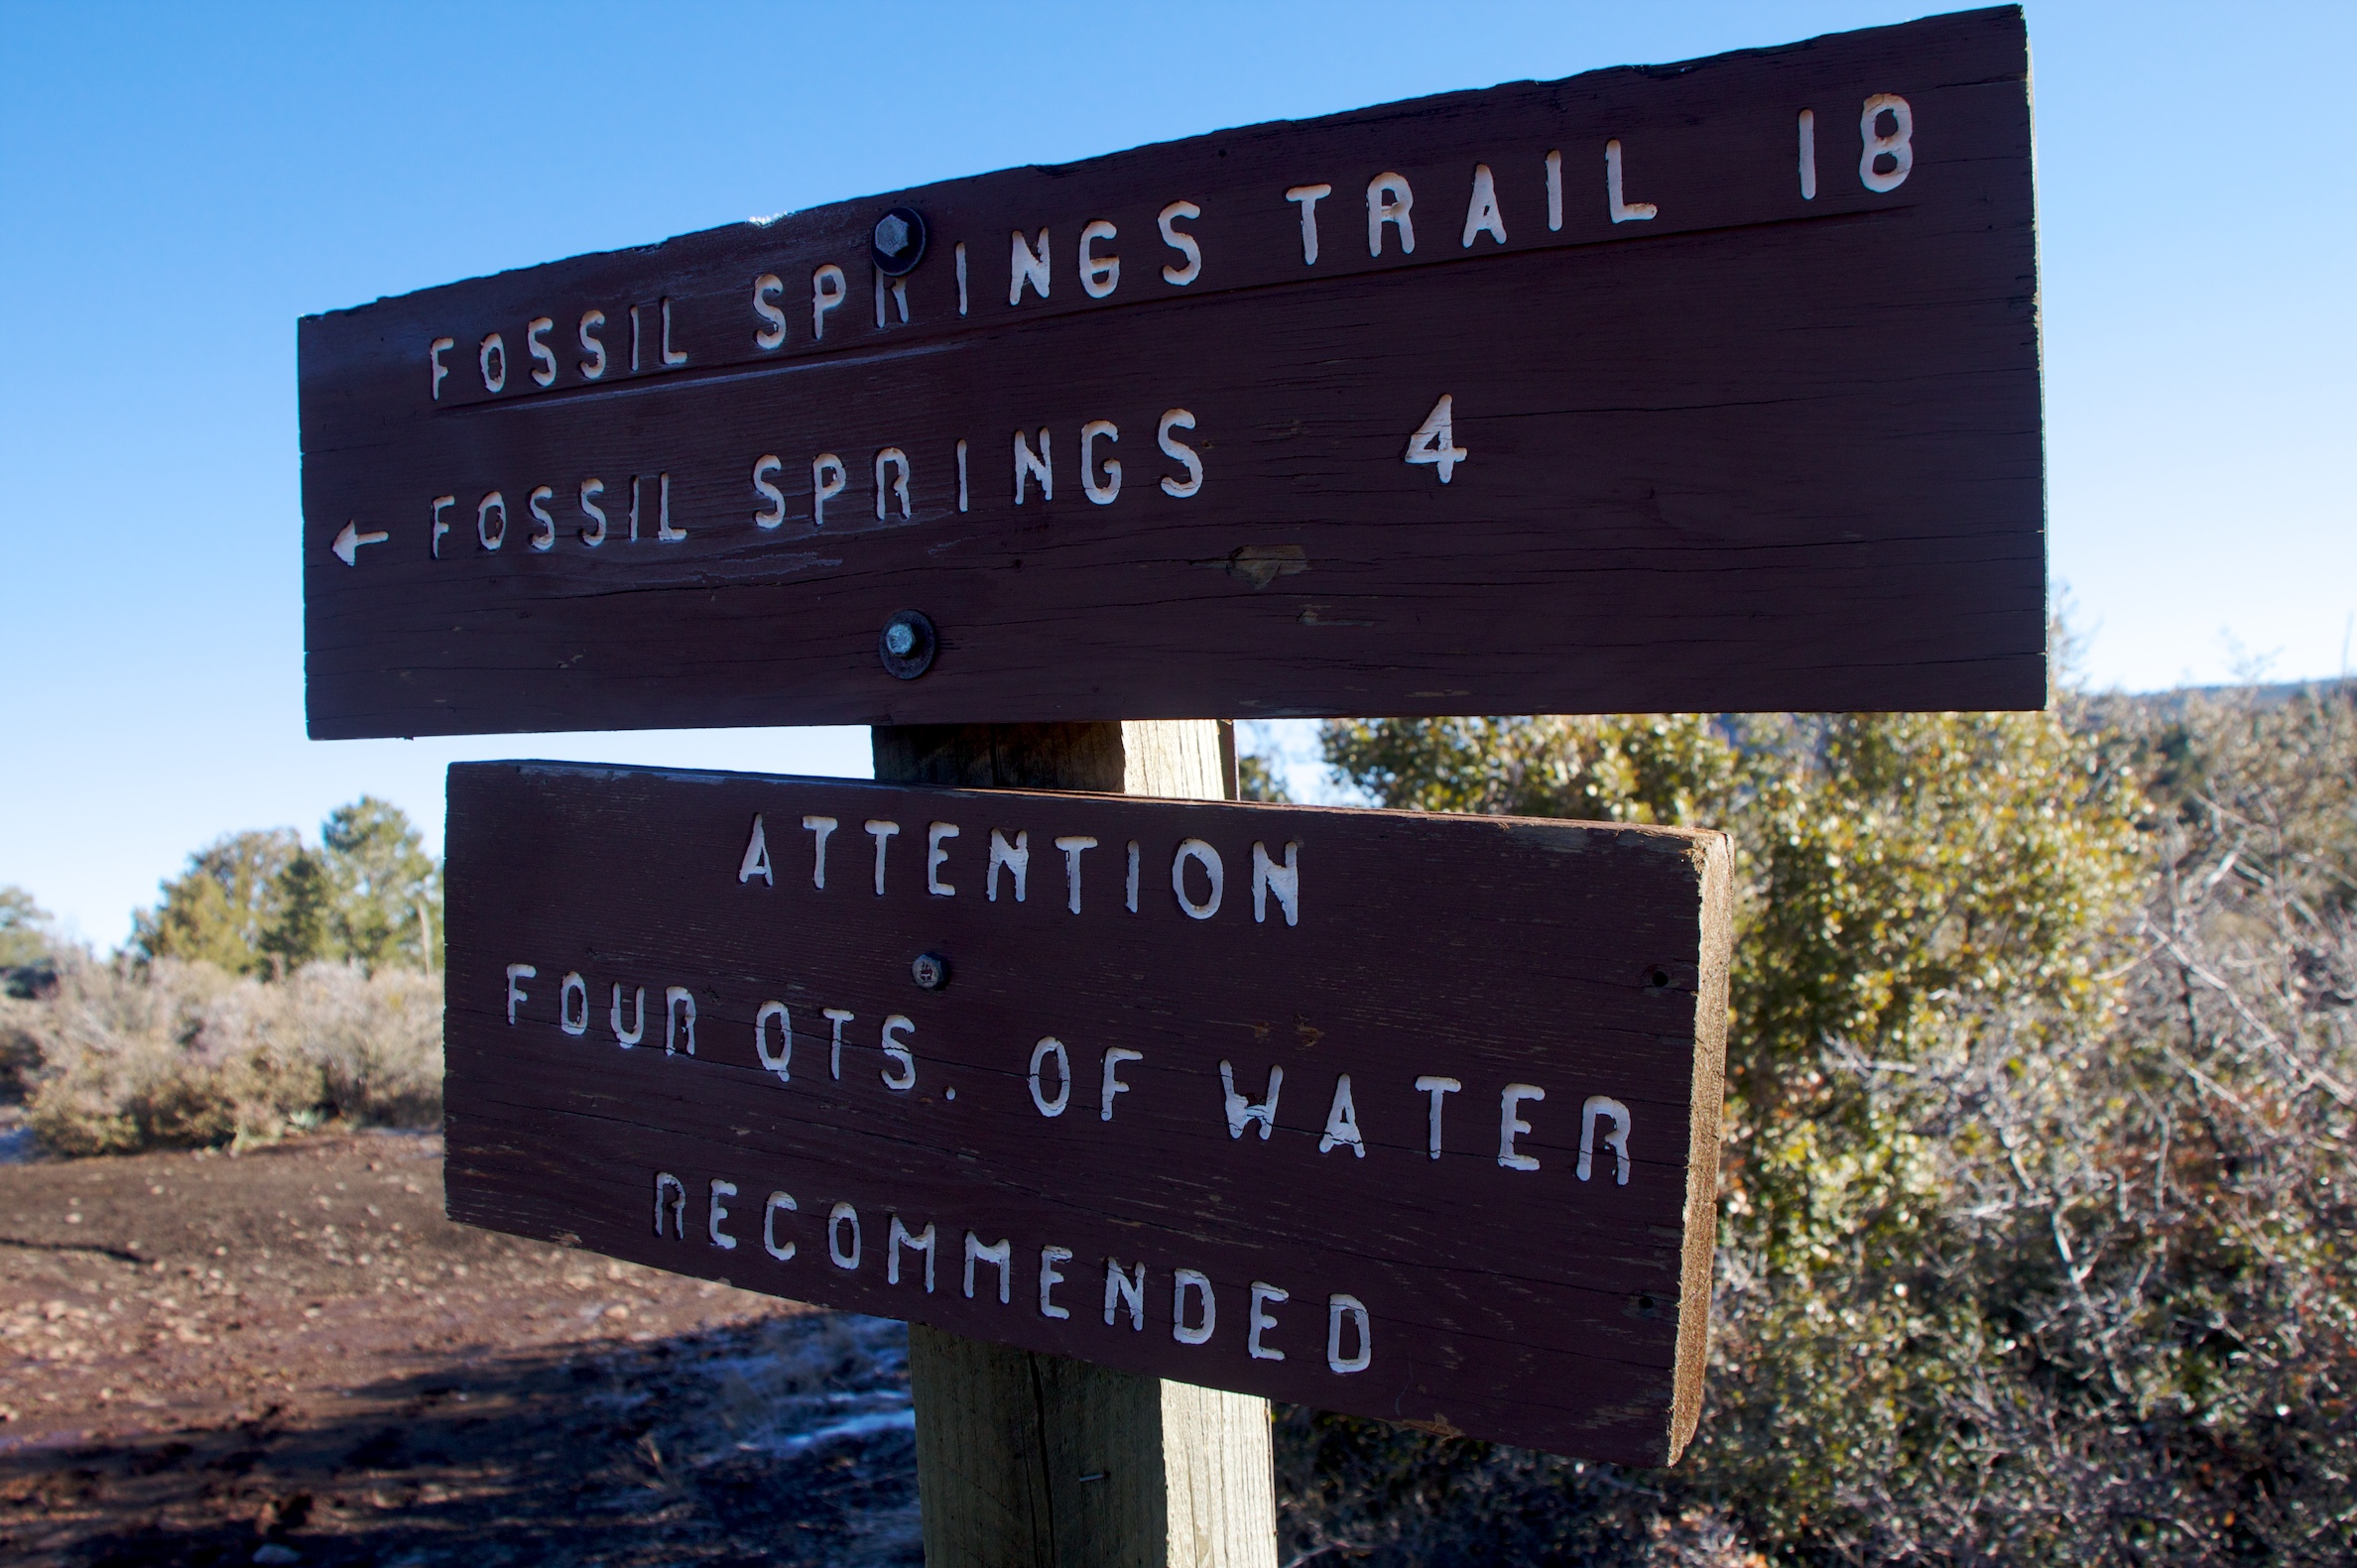
sign, street sign, signage, lane, road trip, traffic sign